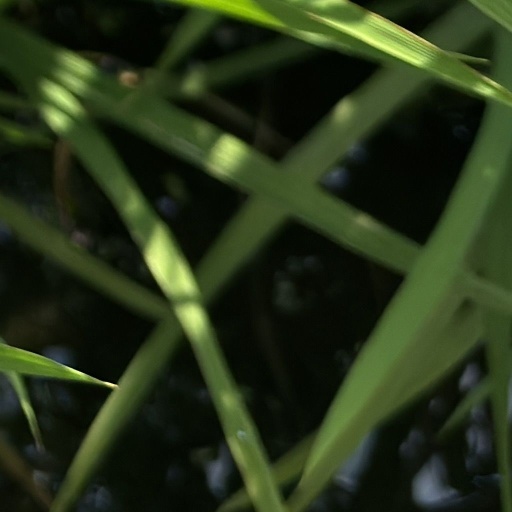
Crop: rice